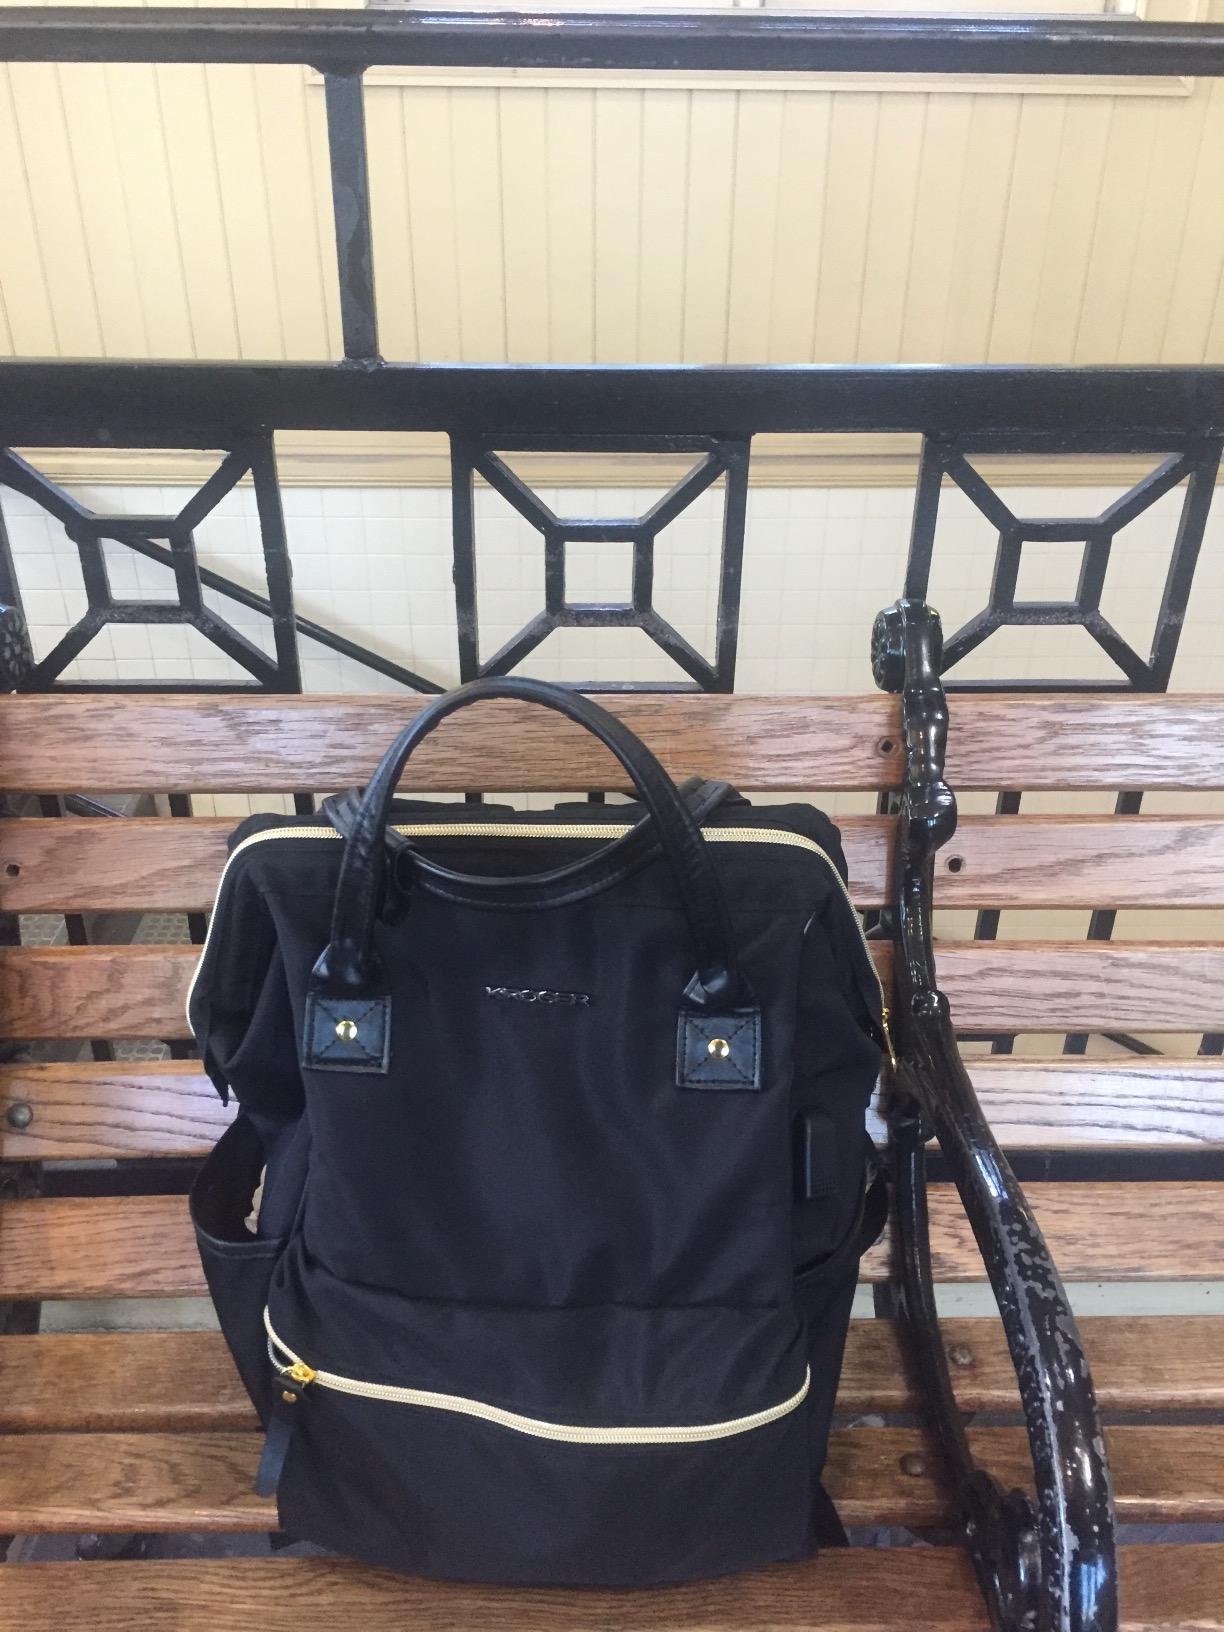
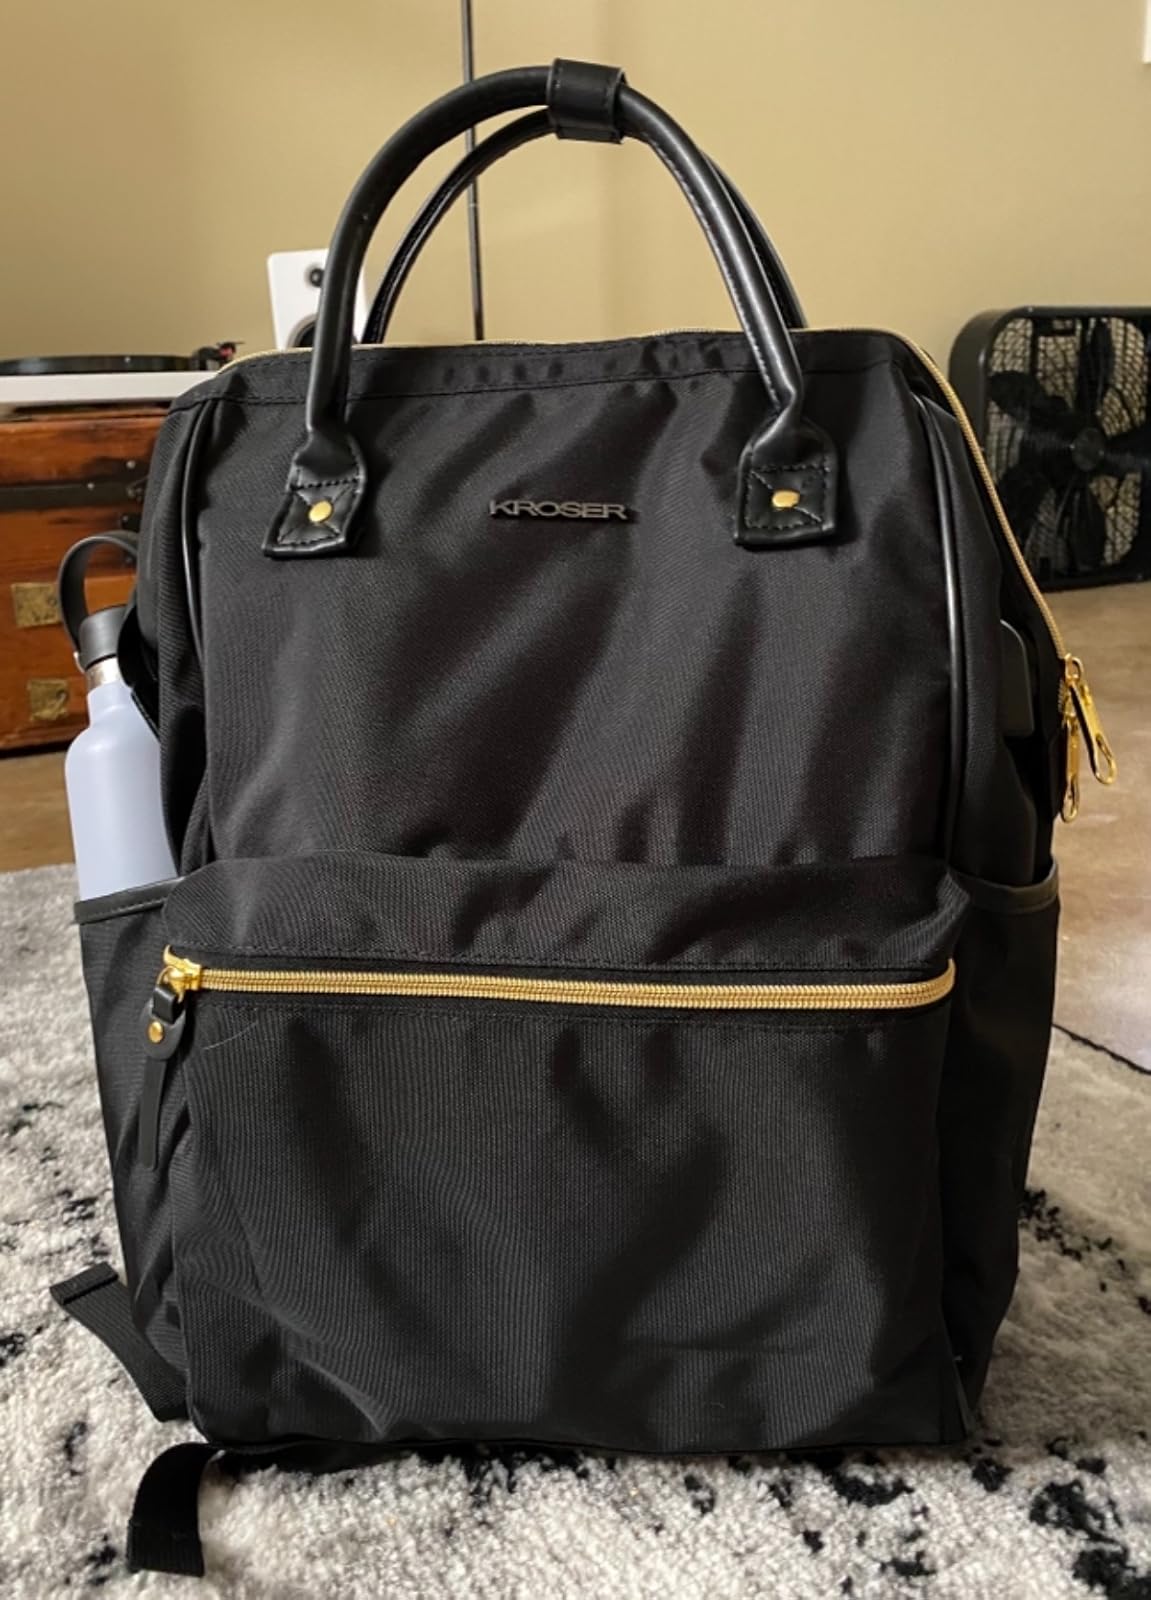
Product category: bag
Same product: yes